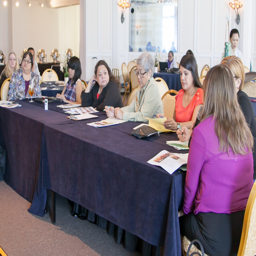
individuals sitting at a long table .